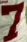
Number: 7